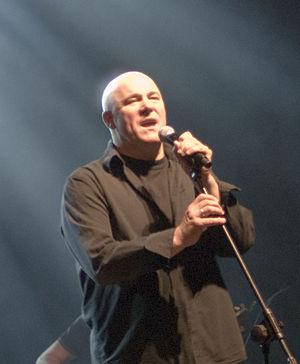
Ryszard Rynkowski est un chanteur polonais.